Eristalis

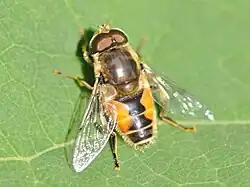
European drone fly ("Eristalis arbustorum") on a leaf

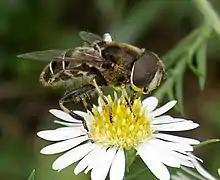
Black-shouldered drone fly ("Eristalis dimidiata") female

Eristalis is a large genus of hoverflies, family Syrphidae, in the order Diptera. Several species are known as drone flies (or droneflies) because they bear a resemblance to honeybee drones.